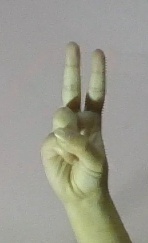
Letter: taa